Cala, My Dog!

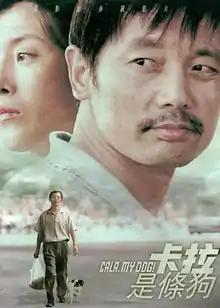

Cala, My Dog! is a 2003 Chinese comedy film directed by Lu Xuechang. The film had its world premiere at the 2003 Berlin International Film Festival and its Chinese release a week earlier on February 2, 2003. The film follows a blue-collar worker (Ge You) in Beijing as he attempts to acquire a dog license in 18 hours for his beloved unlicensed Cala. The film was co-produced by the successful film director Feng Xiaogang.